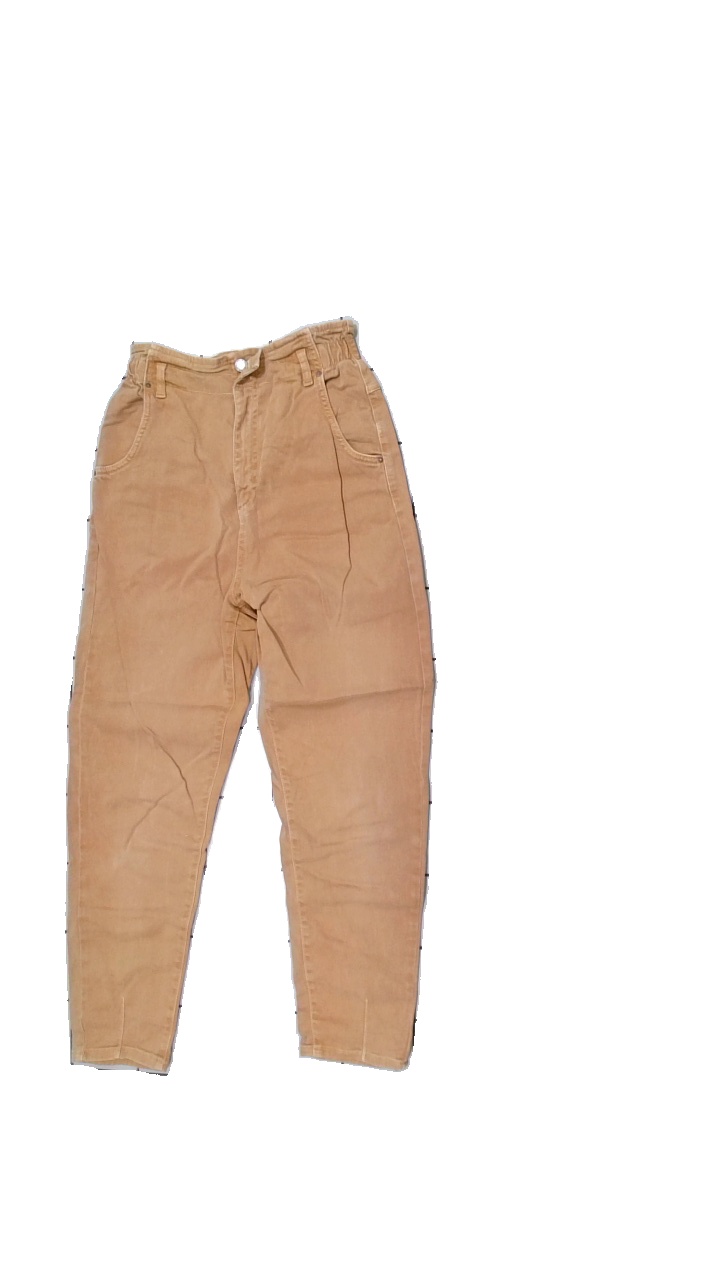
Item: Jeans (Ladies)
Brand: Denim
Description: Brown jeans
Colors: Brown
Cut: Regular
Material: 100% Cotton
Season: All
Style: Denim
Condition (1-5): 5
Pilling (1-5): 5
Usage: Reuse
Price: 50-100